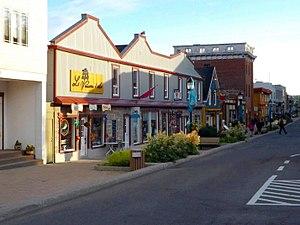
Gaspé est une ville de l'Est du Québec au Canada située à l'extrémité de la péninsule gaspésienne dans la municipalité régionale de comté de La Côte-de-Gaspé dans la région de la Gaspésie–Îles-de-la-Madeleine. Il s'agit de la plus grande ville de la région touristique de la Gaspésie. Le recensement de 2016 y dénombre 14 568 habitants.